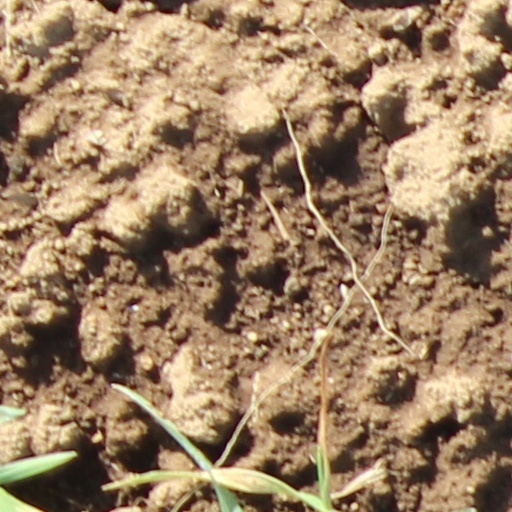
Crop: wheat